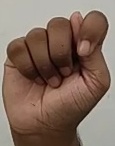
ASL sign: T